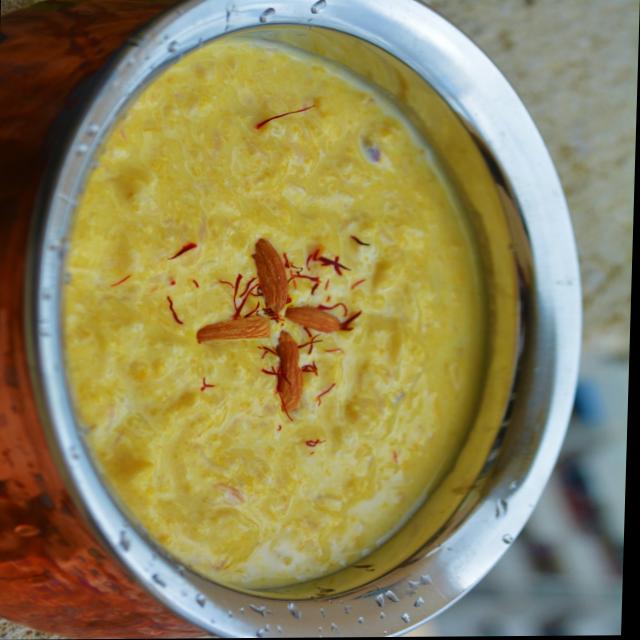
Dish: kheer